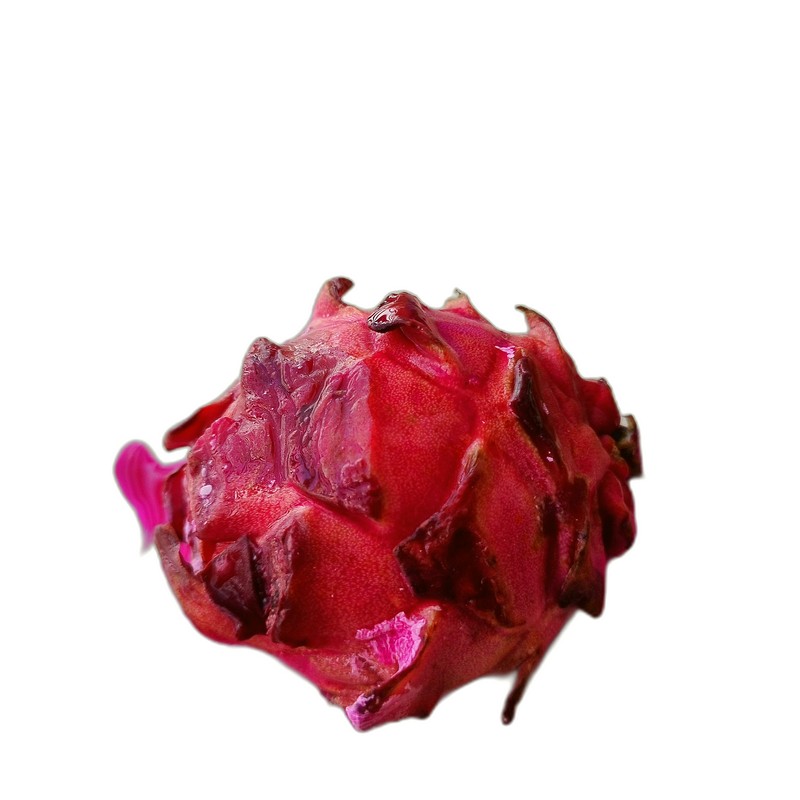
Label: Defect Dragon Fruit